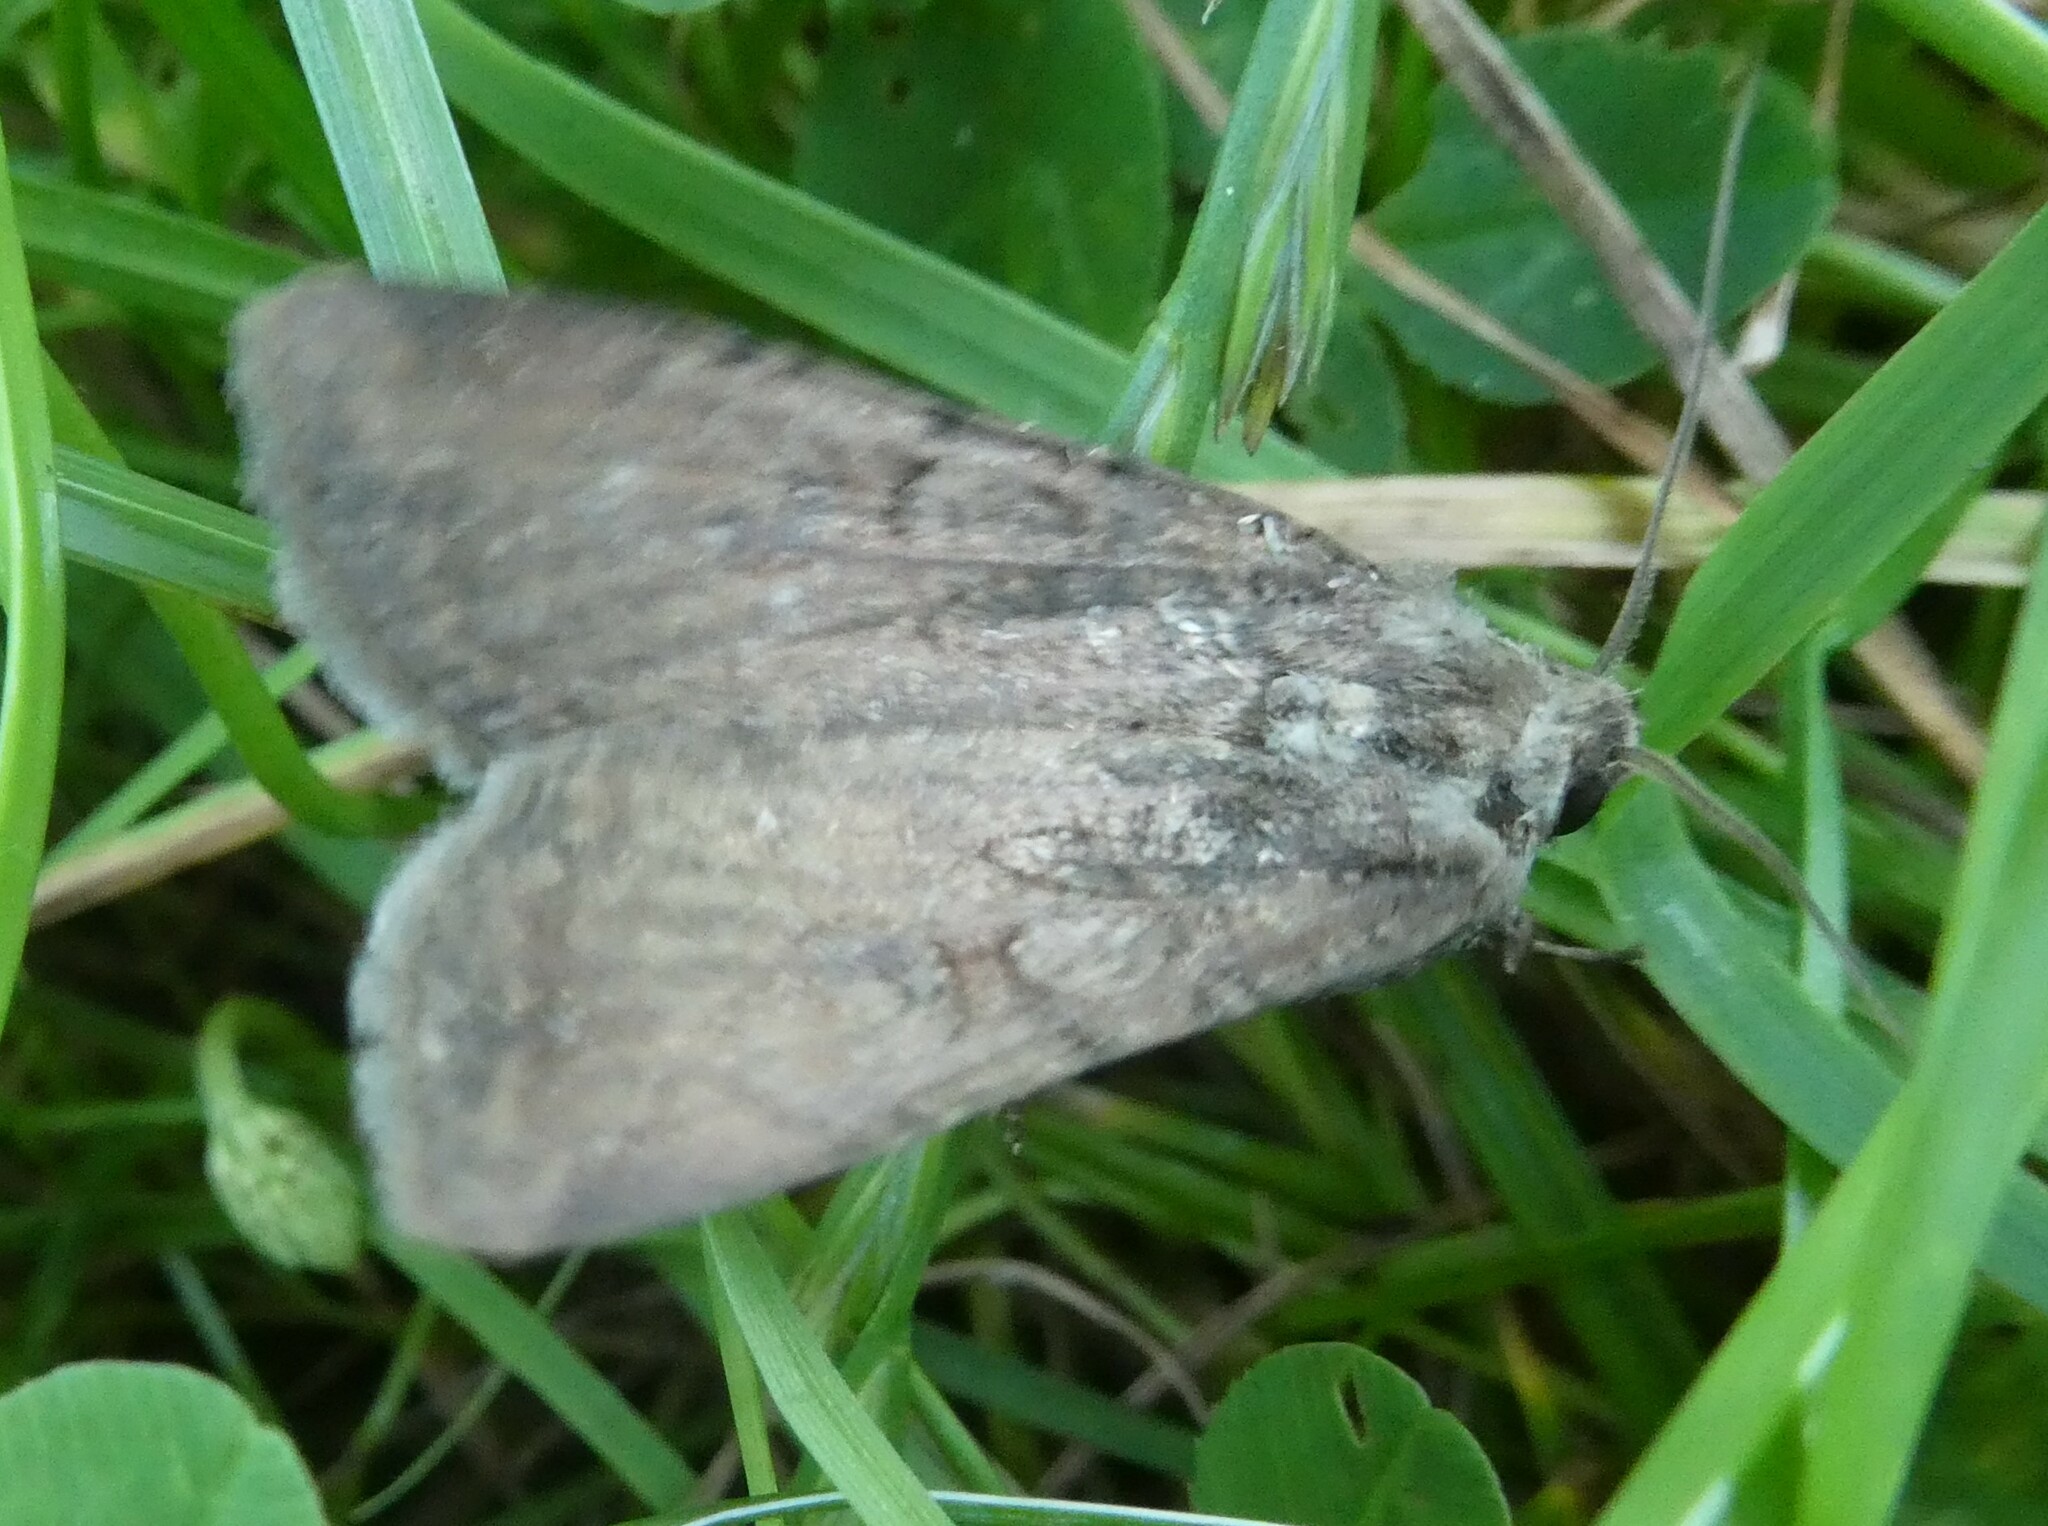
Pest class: cutworms